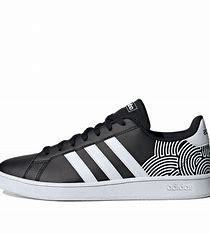
Brand: adidas
Model: neo Adidas NEO Grand Court